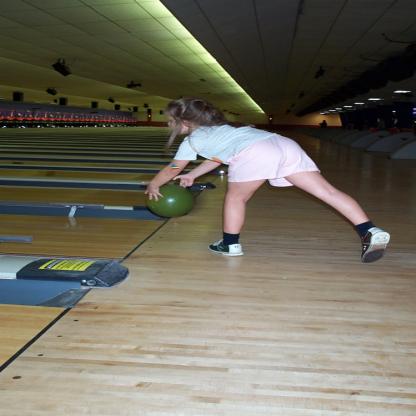
Scene: Indoor